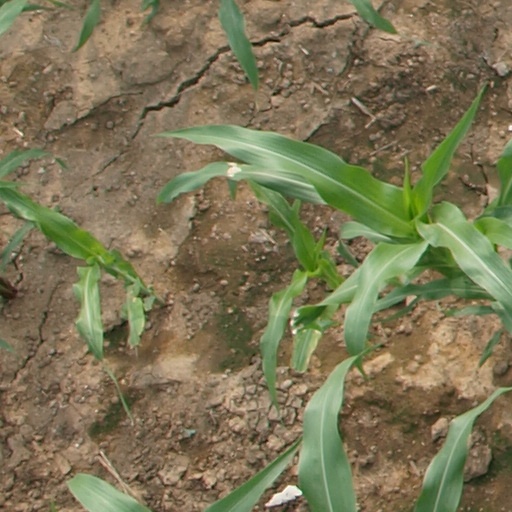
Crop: maize; corn